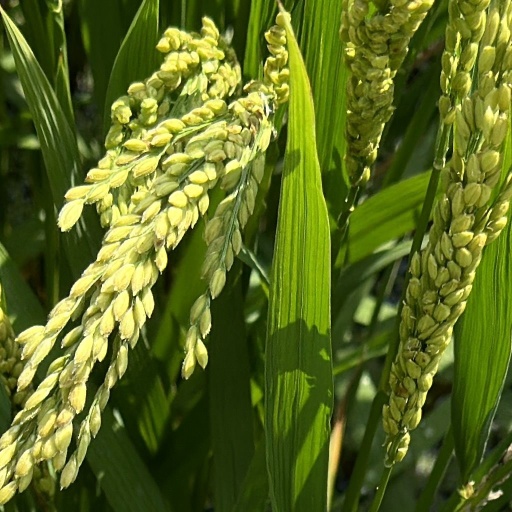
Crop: rice